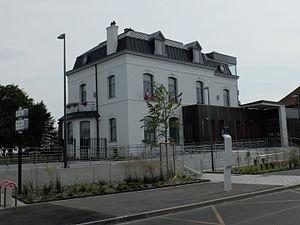
Vue de la mairie de Toufflers.
Toufflers est une commune française, située dans le département du Nord en région Hauts-de-France. Elle fait partie de la Métropole européenne de Lille.